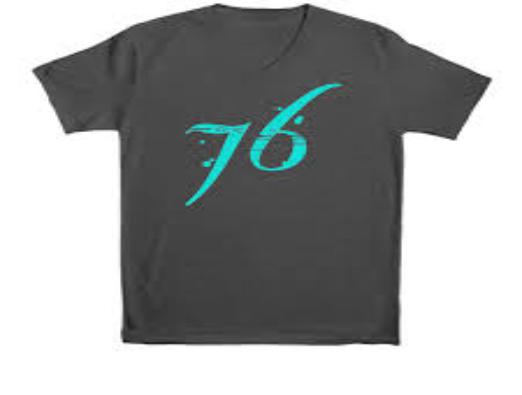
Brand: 76
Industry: Clothes